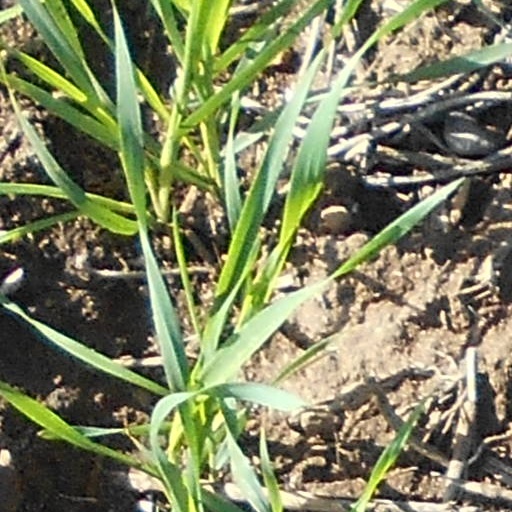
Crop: wheat